Baldacci Family Vineyards

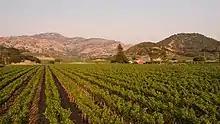
Winery Ranch in the Stags Leap District

Over 25 years ago, Thomas and Brenda Baldacci were entranced by the beauty of the Napa Valley and the timeless heritage of the Stags Leap District. The generations before had left a deep and abiding affinity for the land from which came not only their livelihood, but their legacy. When they purchased the Stags Leap District property, Thomas and Brenda knew that they had found a place for their extended family to stay connected through the generations.